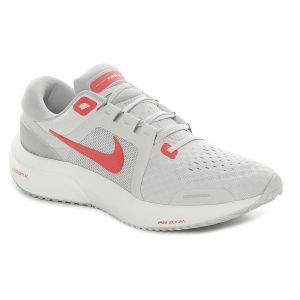
Nike Air Zoom Vomero 16 Donna Grigio   Sconto 30%
Prezzo: 112,00 €